Dutch Reformed Church, Durbanville

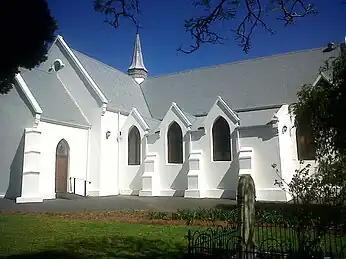

The Dutch Reformed Church in Durbanville is a church building of the Dutch Reformed Church in Durbanville, South Africa, built in 1825 in the Cape Dutch style. The village was then still called Pompoenkraal. A separate bell tower has been built near the church with a bell visible from the outside. The church was enlarged in 1891. The building was restored and rededicated in 1957. The community of Durbanville has grown rapidly, especially in the 20th century.